Paisius of Hilendar

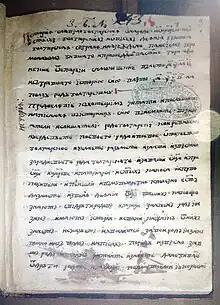
First page of Istoriya slavyanobulgarska (Slav-Bulgarian History)

On 26 June 1962, he was canonised by the Bulgarian Orthodox Church with the title of "Venerable".